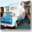
Label: truck